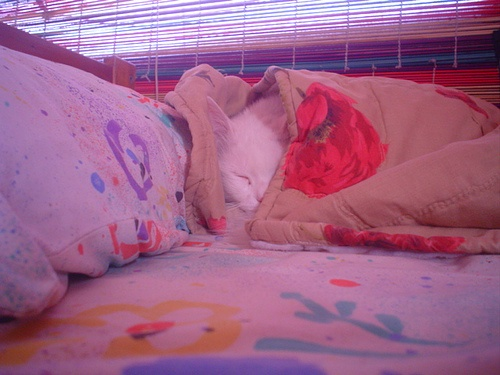
A cat laying under a blanket on a bed.
a close up of a cat laying on a bed wrapped in blankets
A cat sleeping under a blanket on a bed.
A white cat in a blanket covered in sheets.
A cat snuggled up in a blanket on a bed.